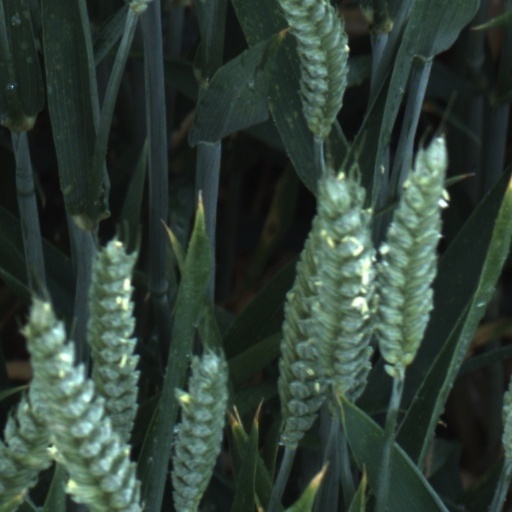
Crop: wheat